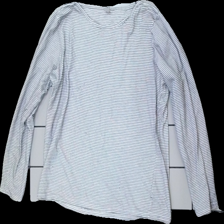
View: front
Type: Top
Category: Ladies
Brand: Soya/Soyaconcept
Colors: White, Black
Material: 81% cotton 19% polyester
Pattern: Striped
Cut: Regular
Size: M
Season: All
Damage location: bottom right
Price range: <50
Recommended usage: Export
Description: randig långärmad tröja, sned i söm
Comment: sned söm